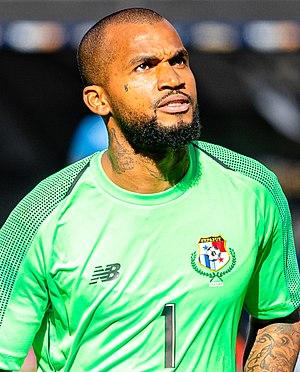
Luis Mejía est un footballeur professionnel international panaméen, né le 16 mars 1991 au Panama, évoluant au poste de gardien de but. Il compte quatre sélections avec l'équipe du Panama. Il fut prêté au Toulouse FC en janvier 2011, mais n'a jamais pu s'imposer au sein de l'équipe. L'option d'achat n'a donc pas été levée en fin de saison.